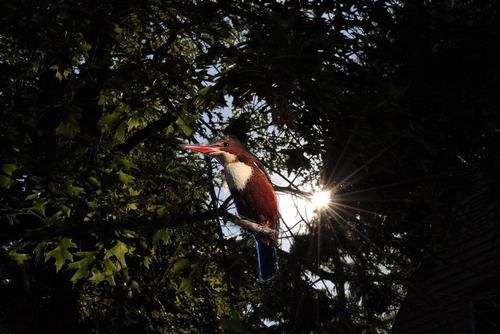
Bird species: White_breasted_Kingfisher
Bird type: landbird
Background: land